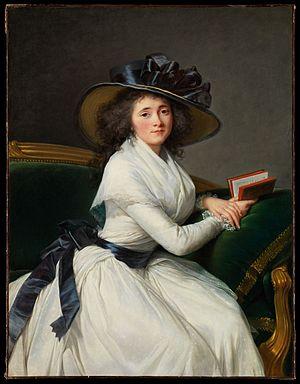
La famille de Jaucourt est une ancienne famille de la noblesse française, originaire de l'Aube. Elle tient son nom de la seigneurie de Jaucourt en Champagne acquise au début du XIIIᵉ siècle. La famille se convertit progressivement au protestantisme à partir du milieu du XVIᵉ siècle, sans doute à la suite de Jacques de Jaucourt, mort en 1547.